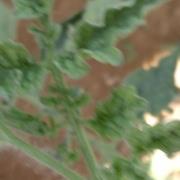
Crop: Tomato
Condition: virosis-d